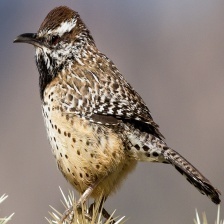
Species: CACTUS WREN
Scientific name: CAMPYLORHYNCHUS BRUNNEICAPILLUS